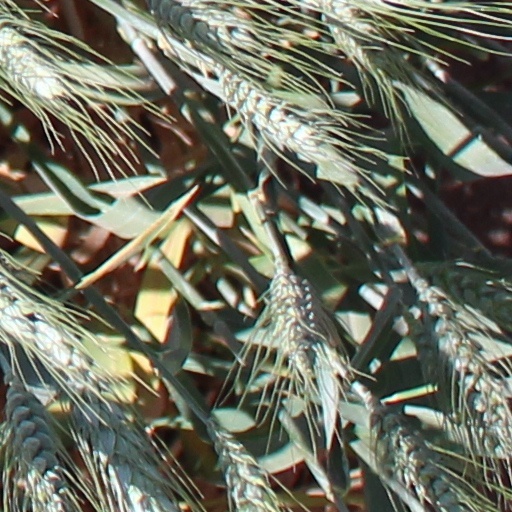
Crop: wheat